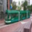
Label: streetcar